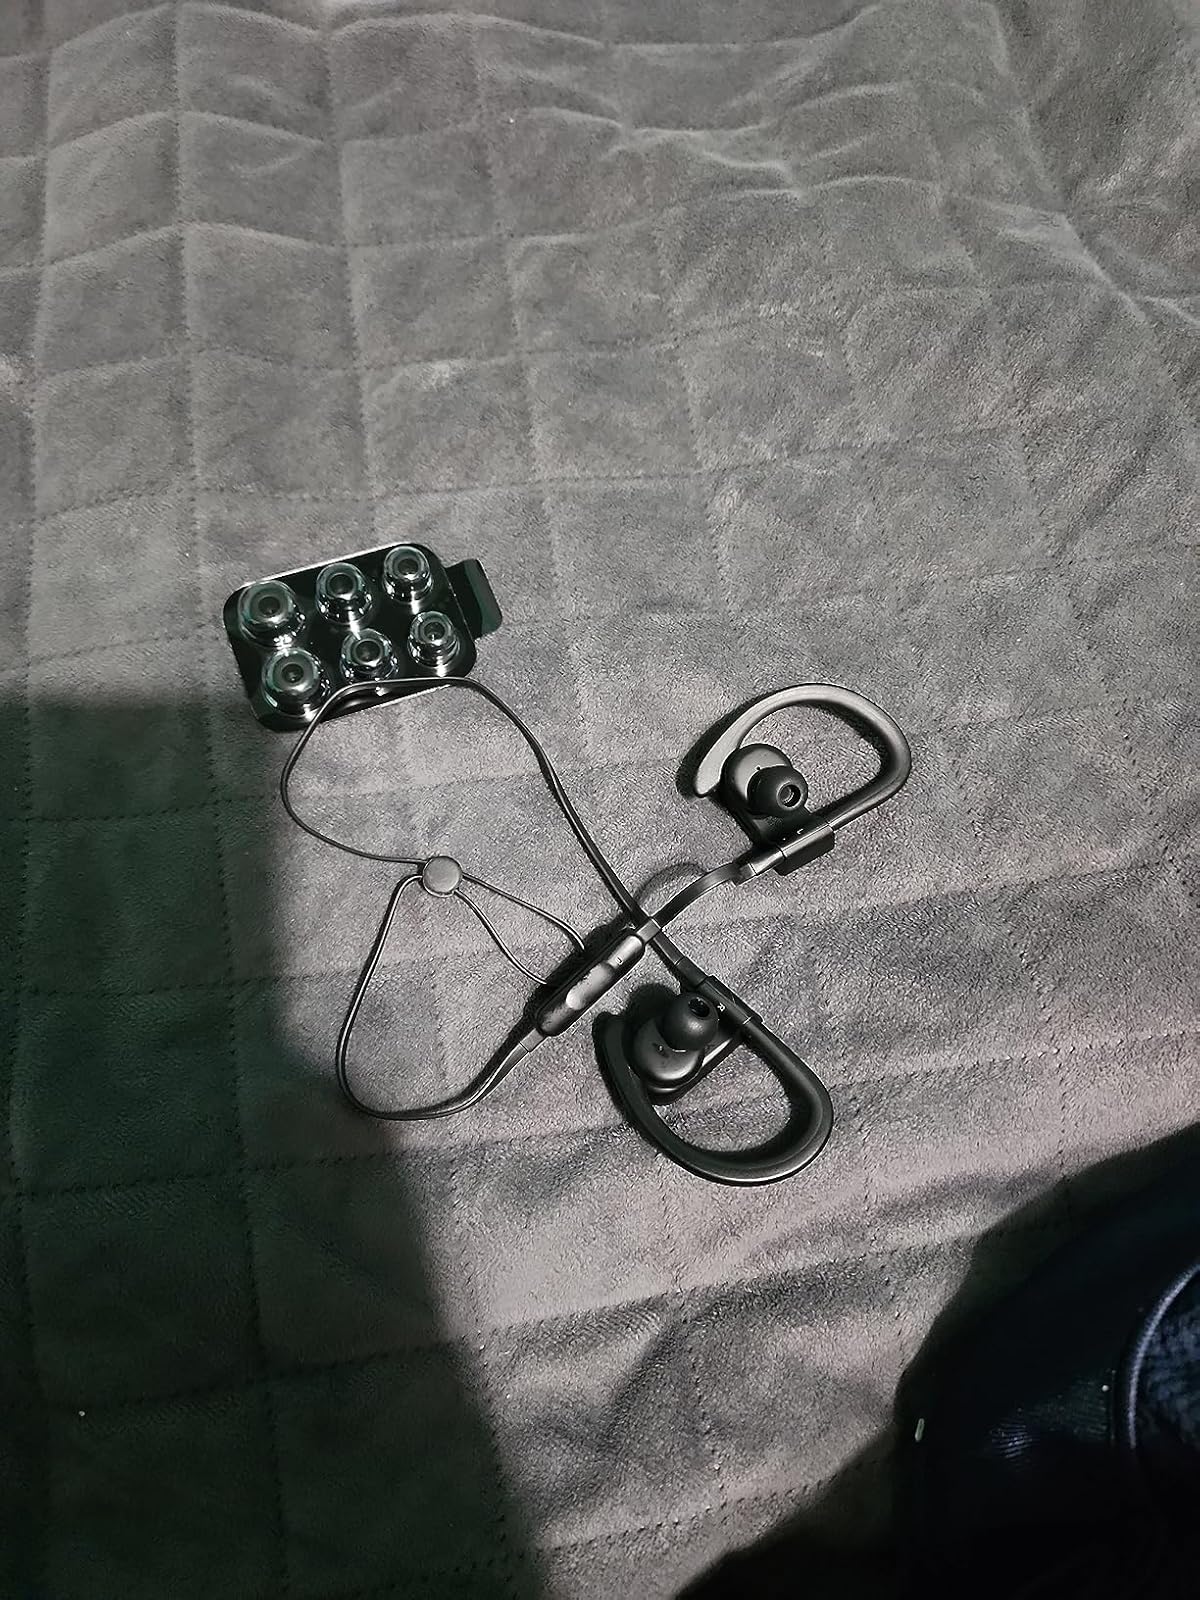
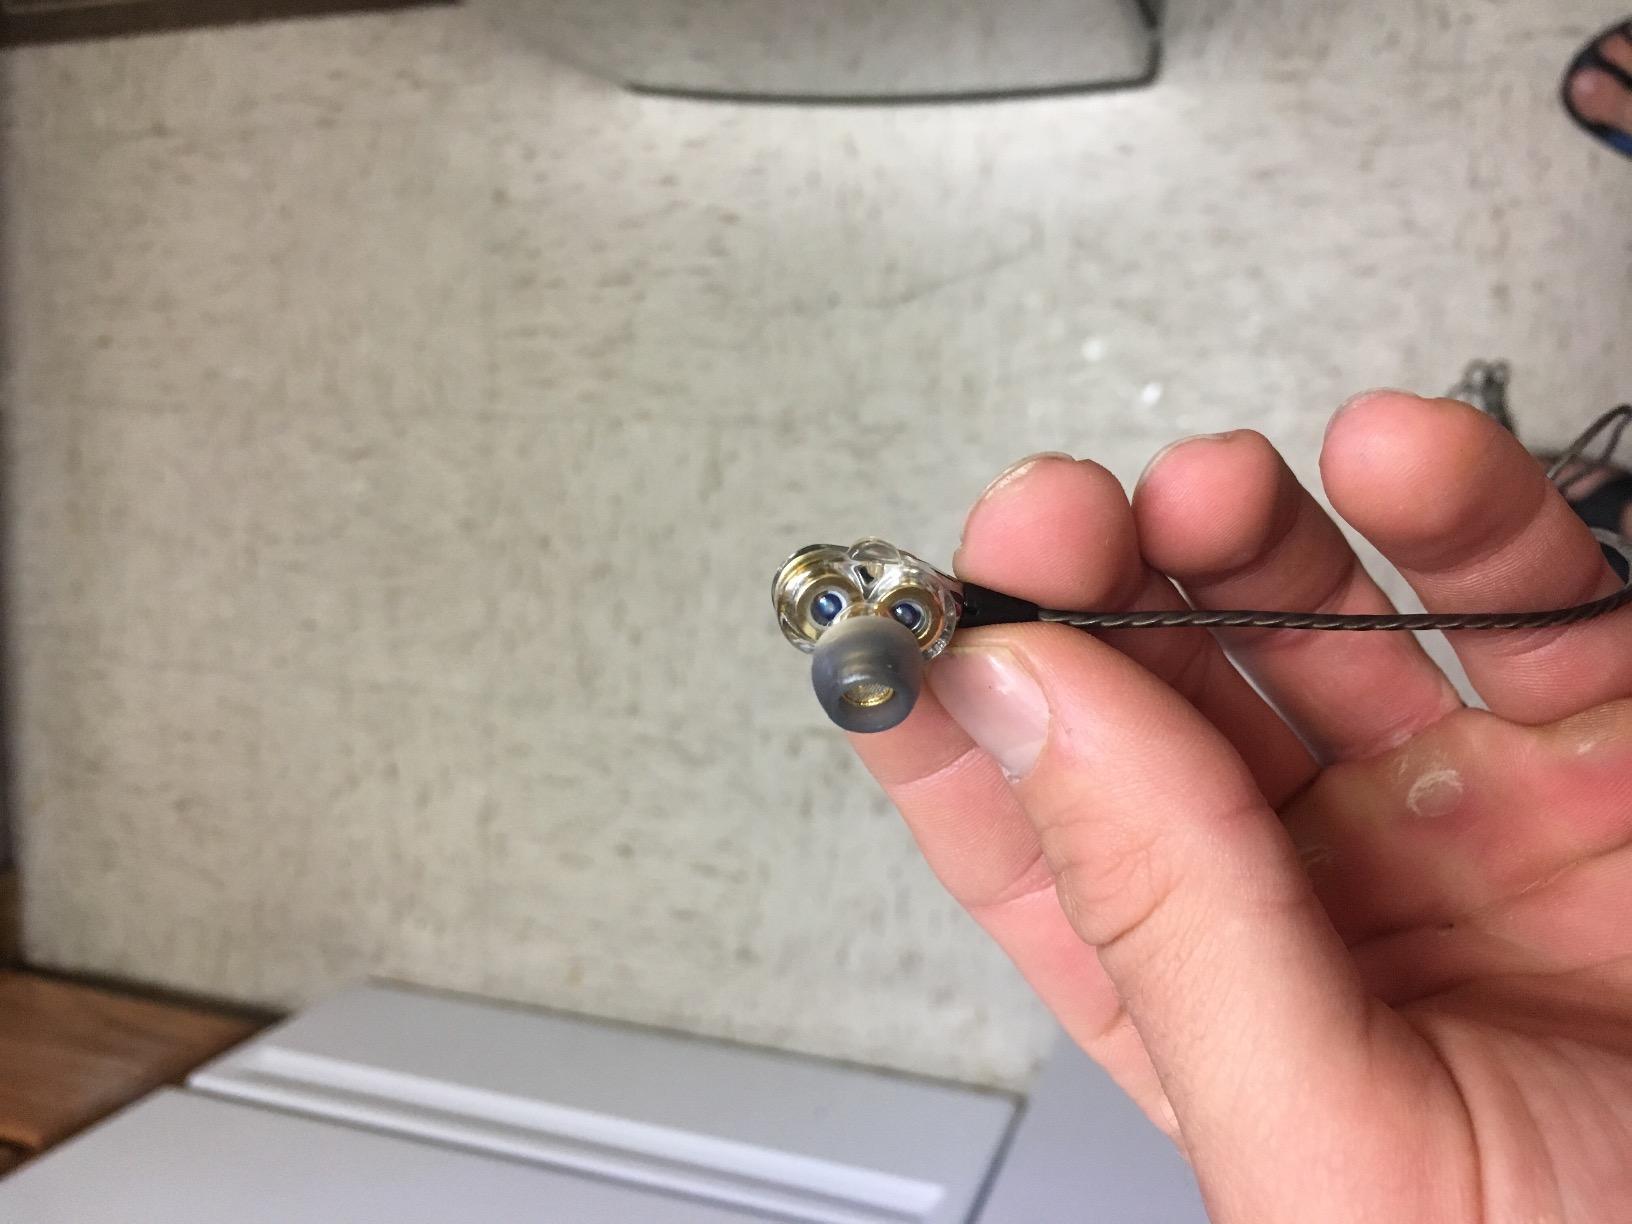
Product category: headphones
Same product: no